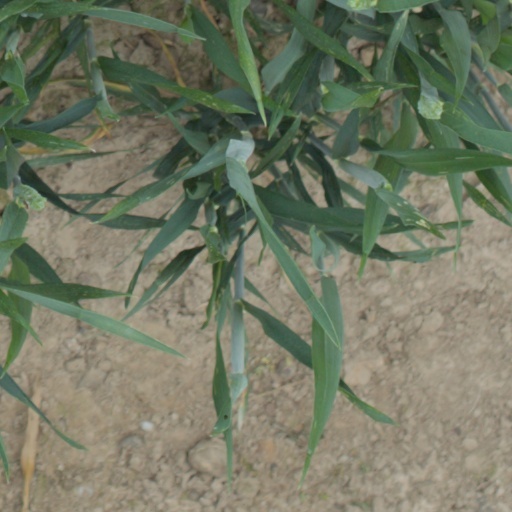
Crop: wheat